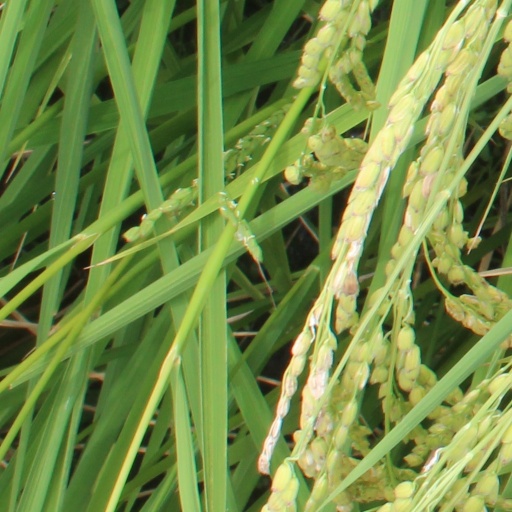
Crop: rice